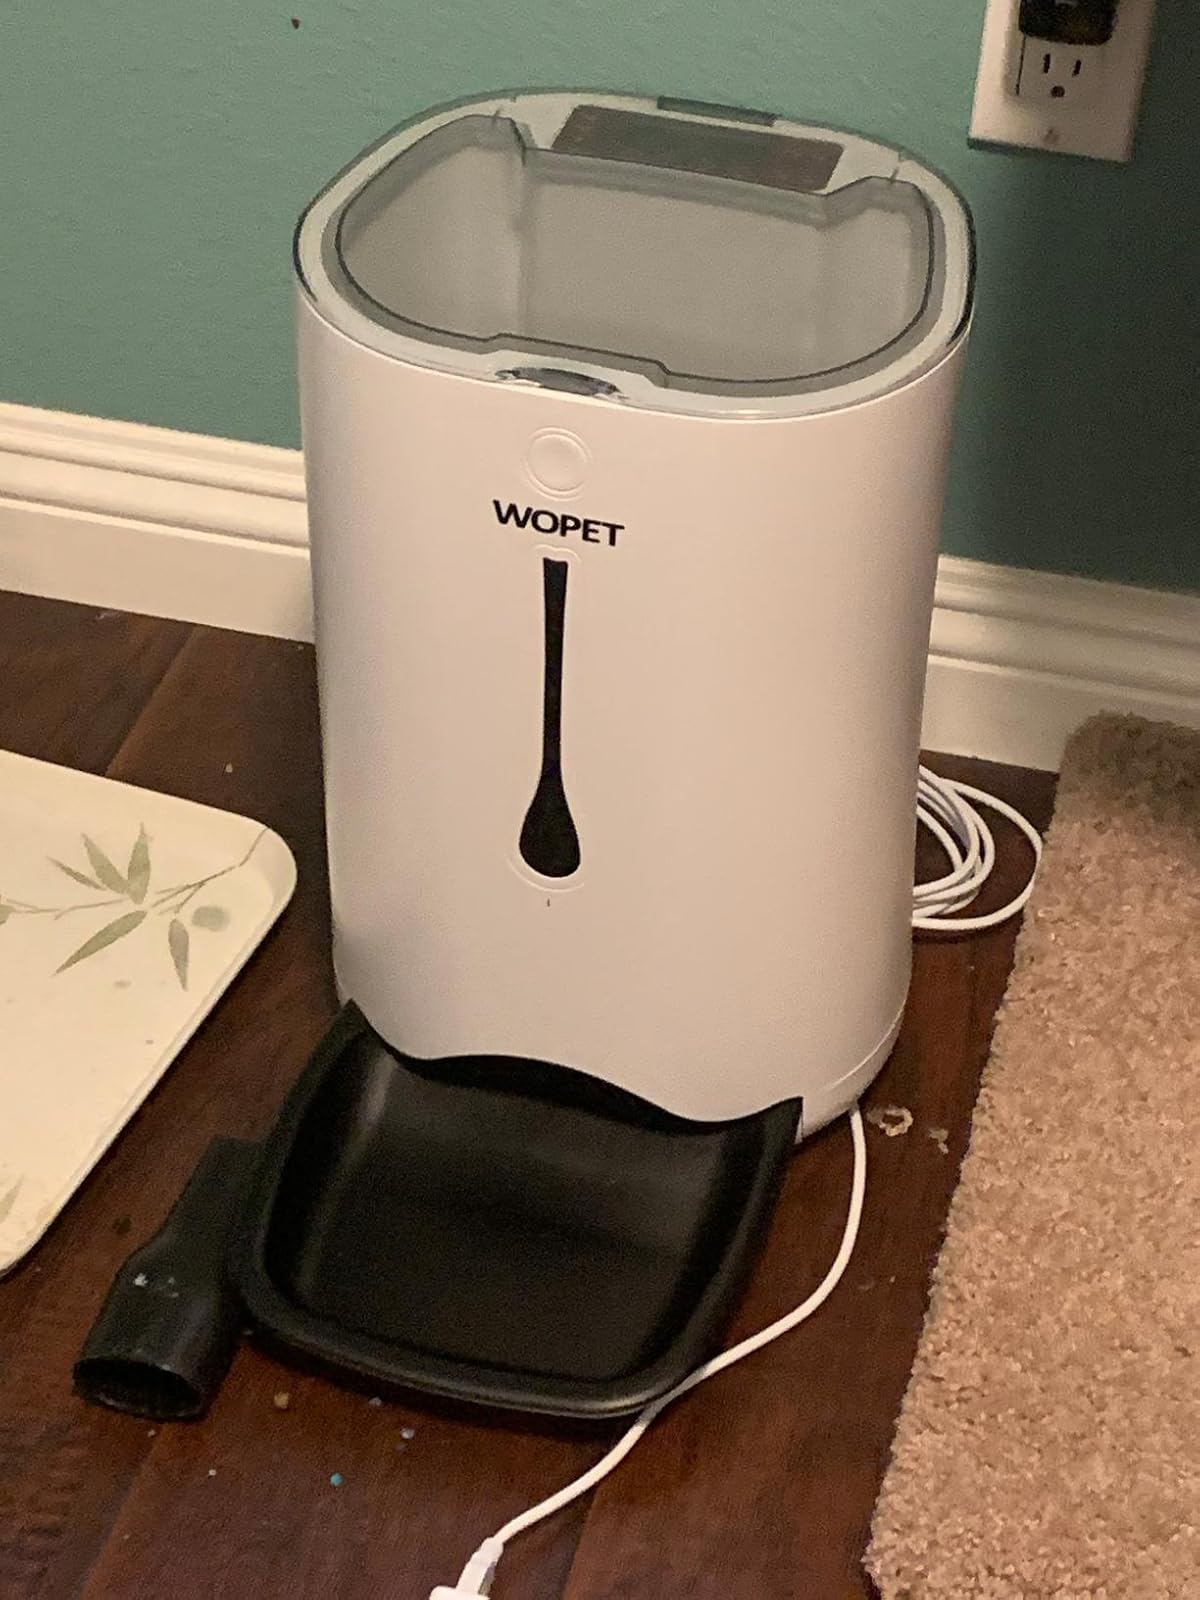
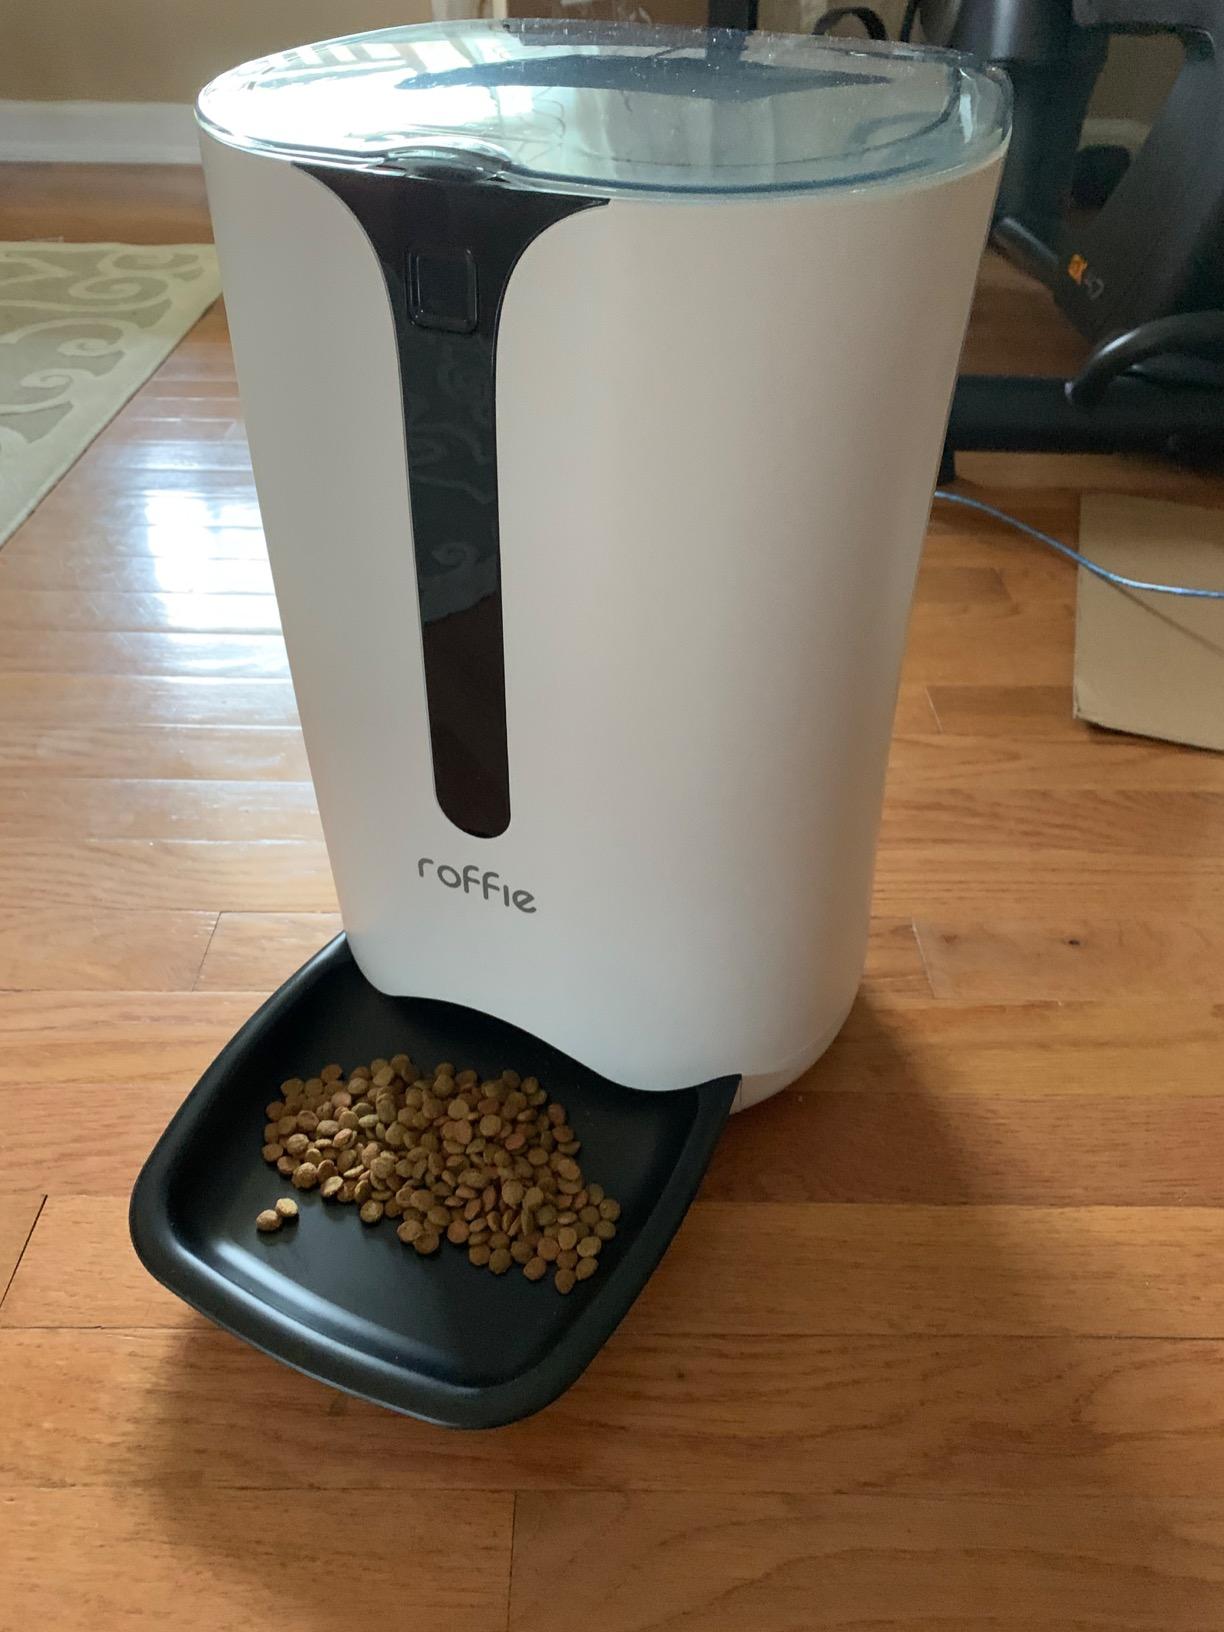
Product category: items_feeder
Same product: no